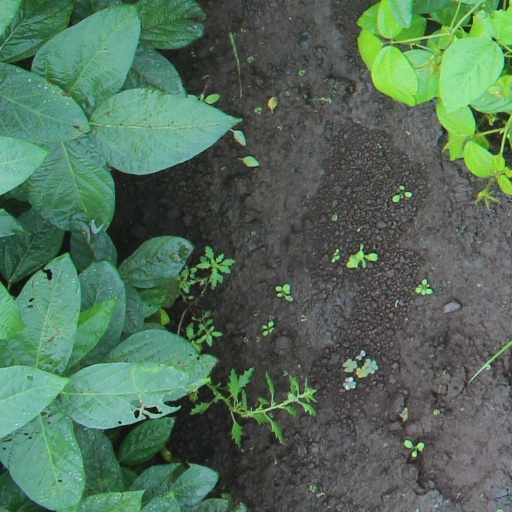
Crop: soybean